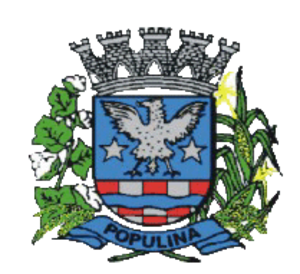
Populina est une municipalité brésilienne de l'État de São Paulo et la Microrégion de Jales.